Yates Oil Field

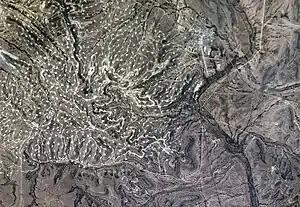
Satellite view of the Yates Oil Field. The town of Iraan, Texas is top center right, and the Pecos River crosses from north to south in the right third of the picture. This view is approximately across.

The Yates field is the southernmost of the large oil fields on the eastern rim of the Central Basin Platform in the Texas Permian Basin, the most productive petroleum-producing region in the continental United States. The Permian Basin is a geologic region, about long and across, which was downwarped during the Permian period. During this time it filled with water and became a sea, while the subsidence continued. Over tens of millions of years the sea filled with sediments – principally limestones and dolomites in the area of the Yates Field – and then as the sea evaporated, those sedimentary rocks were capped with a large layer of evaporites, such as potash and sea salt. These stratigraphic sequences are among the thickest collections of Permian rocks in the world. In areas where large anticlines formed, oil from deeper-lying source rocks was trapped in permeable rocks such as the limestone and dolomite underneath the impermeable cap of evaporite sediments.